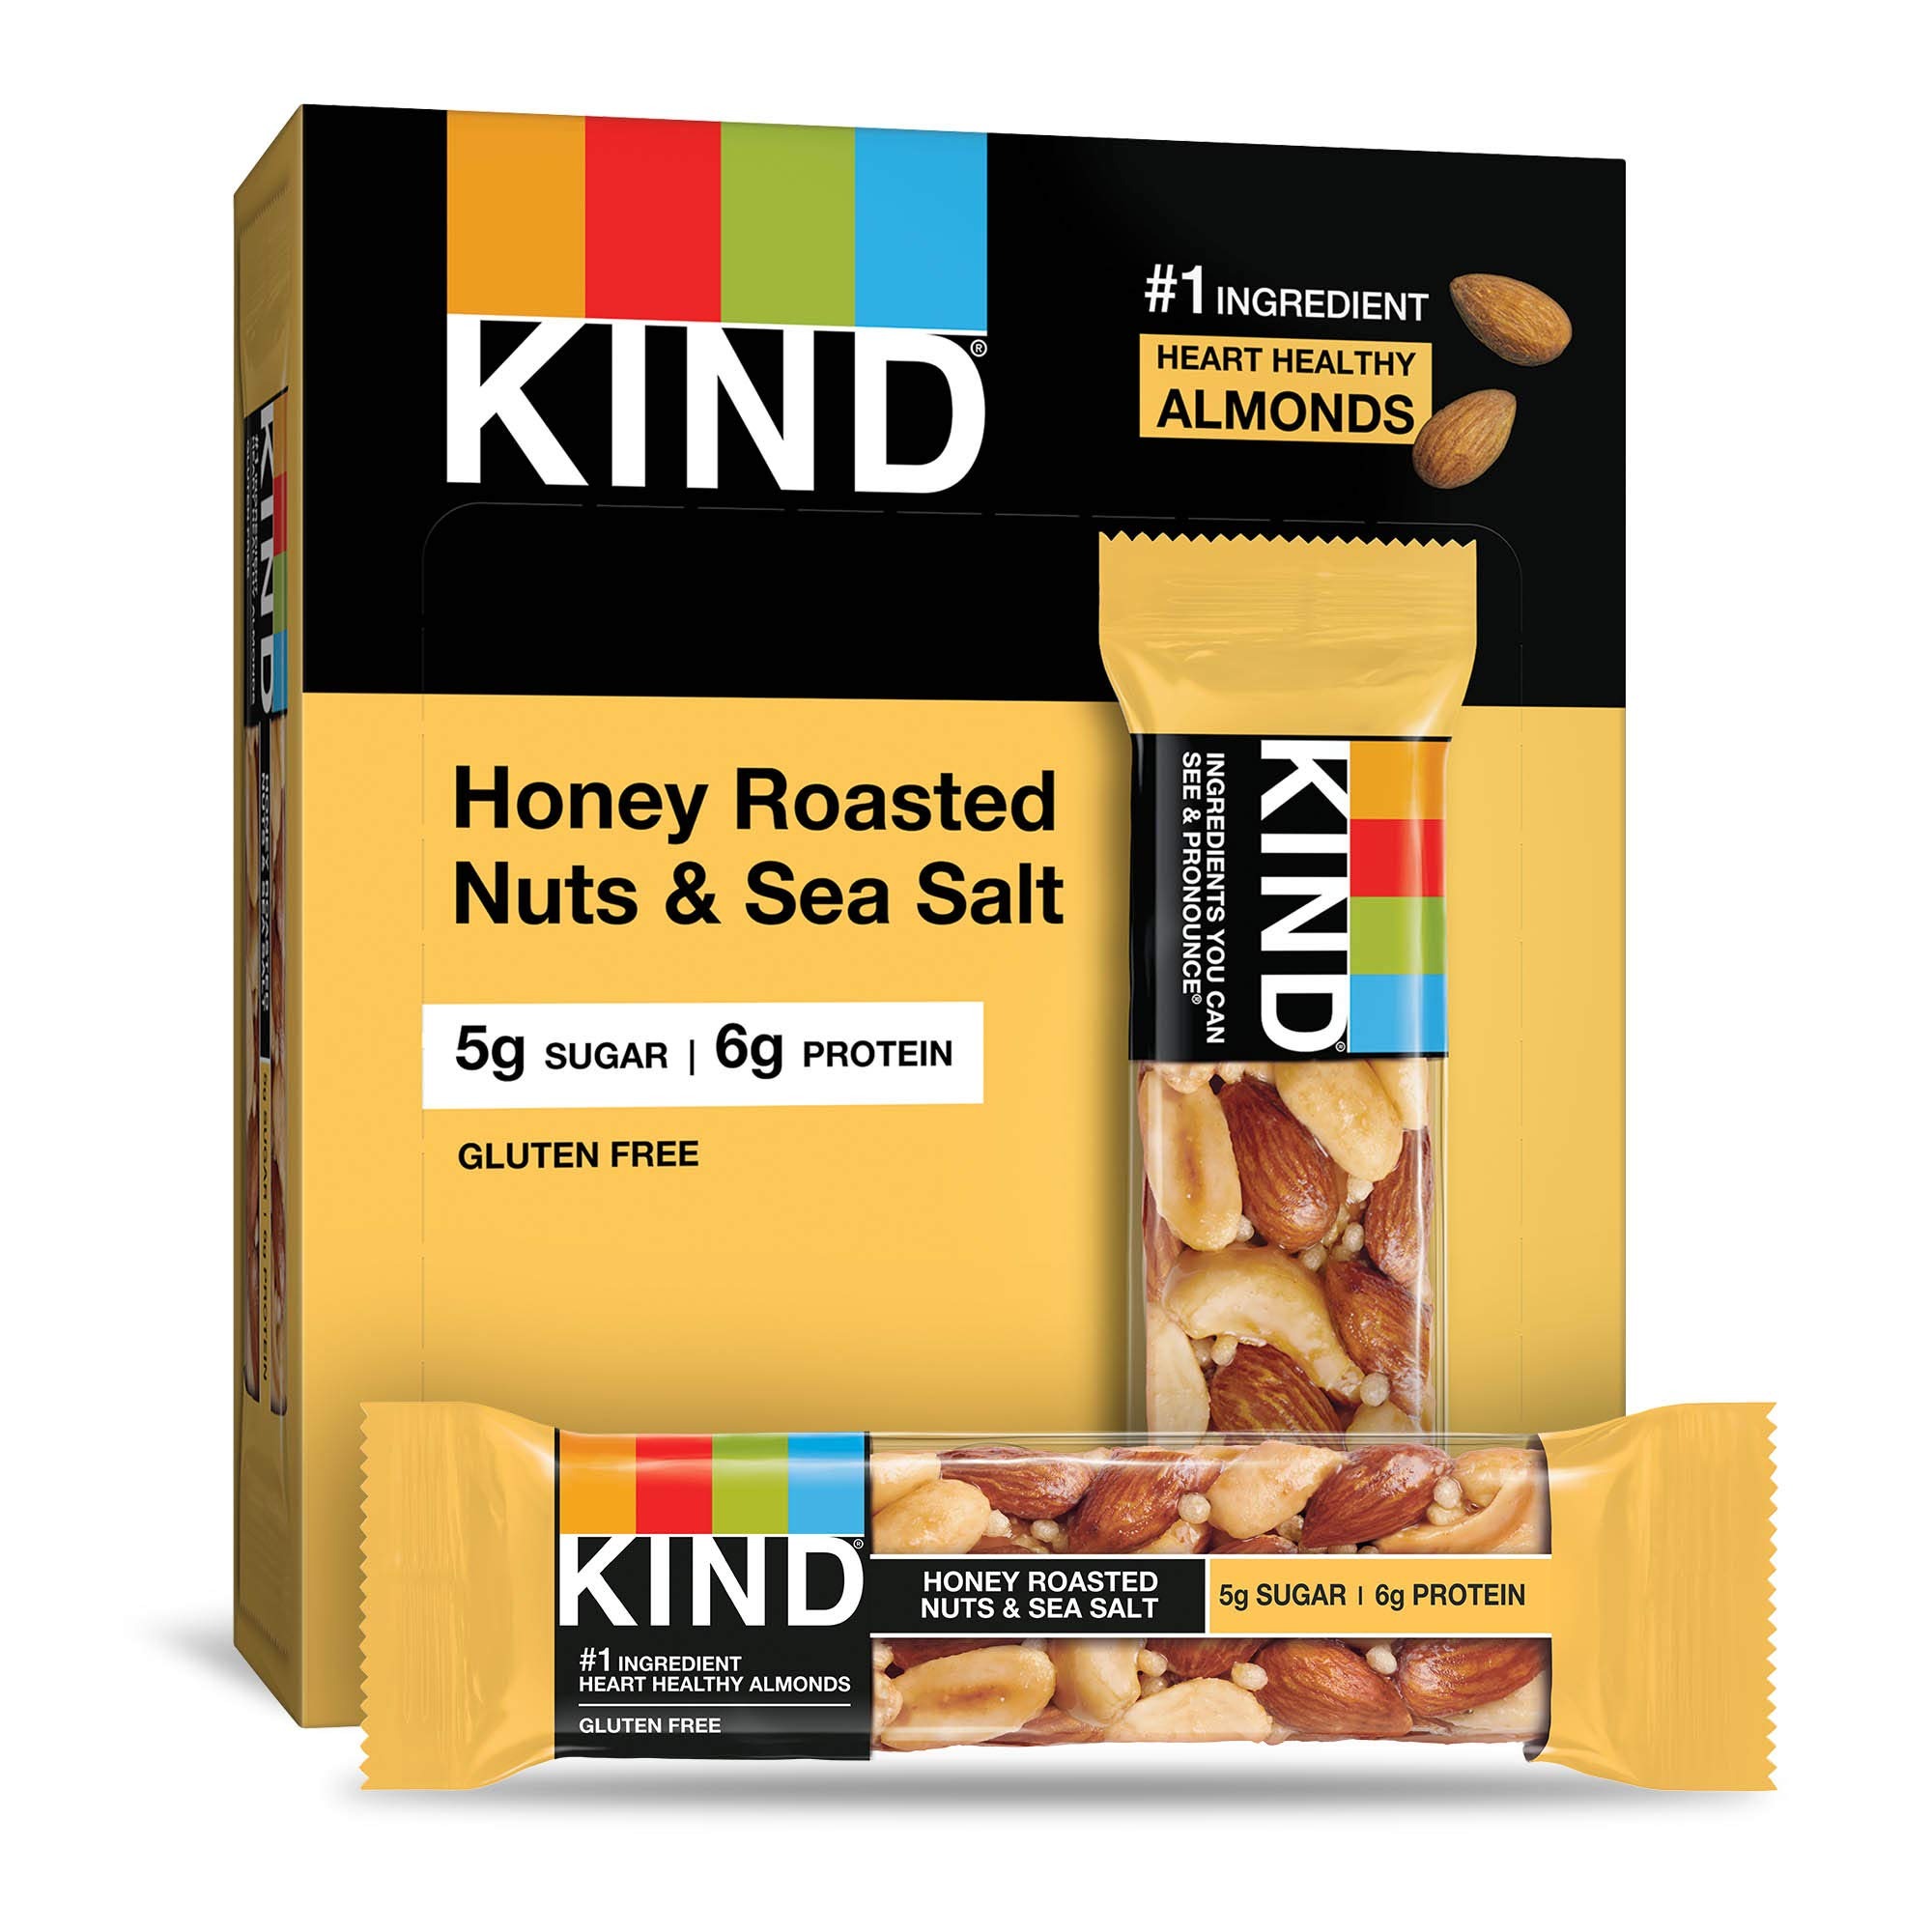
Item Name: KIND Bars, Honey Roasted Nuts & Sea Salt, Gluten Free, Low Sugar, 1.4oz, 12 Count
Bullet Point 1: Contains 12 - 1.4oz KIND Bars
Bullet Point 2: A classic blend that features nuts, bound in honey, with a sprinkle of sea salt for a chewy, crunchy snack.
Bullet Point 3: With 5g of sugar, it's a satisfying, nutty snack that only seems indulgent.
Bullet Point 4: Gluten free, No Genetically Modified Ingredients, 0g Trans Fat, Kosher
Bullet Point 5: Low glycemic index, low sodium, good source of fiber
Value: 16.8
Unit: Ounce

Price: 18.39